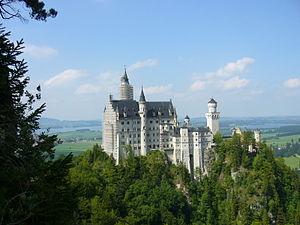
Cet article décrit la géographie de l'univers fictif de Game of Thrones / Le Trône de fer.